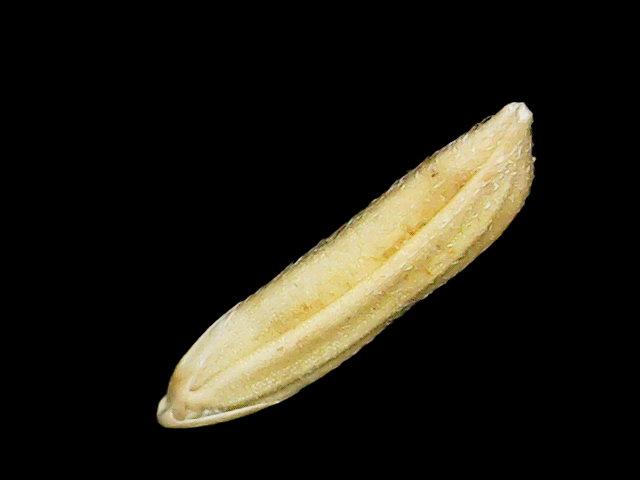
Rice variety: Binadhan21